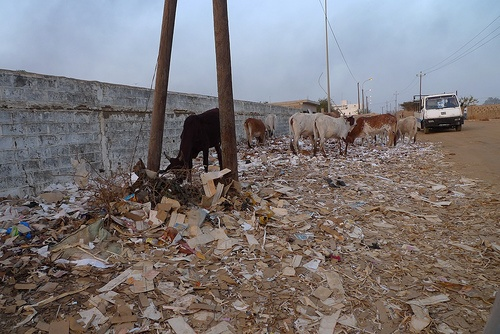
A group of cows grazing in trash next to wall.
A bunch of cow grazing in a pile of old rubble
Farm animals outside in a junkyard type area.
Some cows are in a trash heap beside a truck.
A couple of cattle are in the street